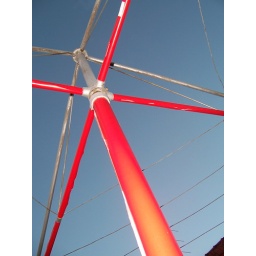
covered in red paper